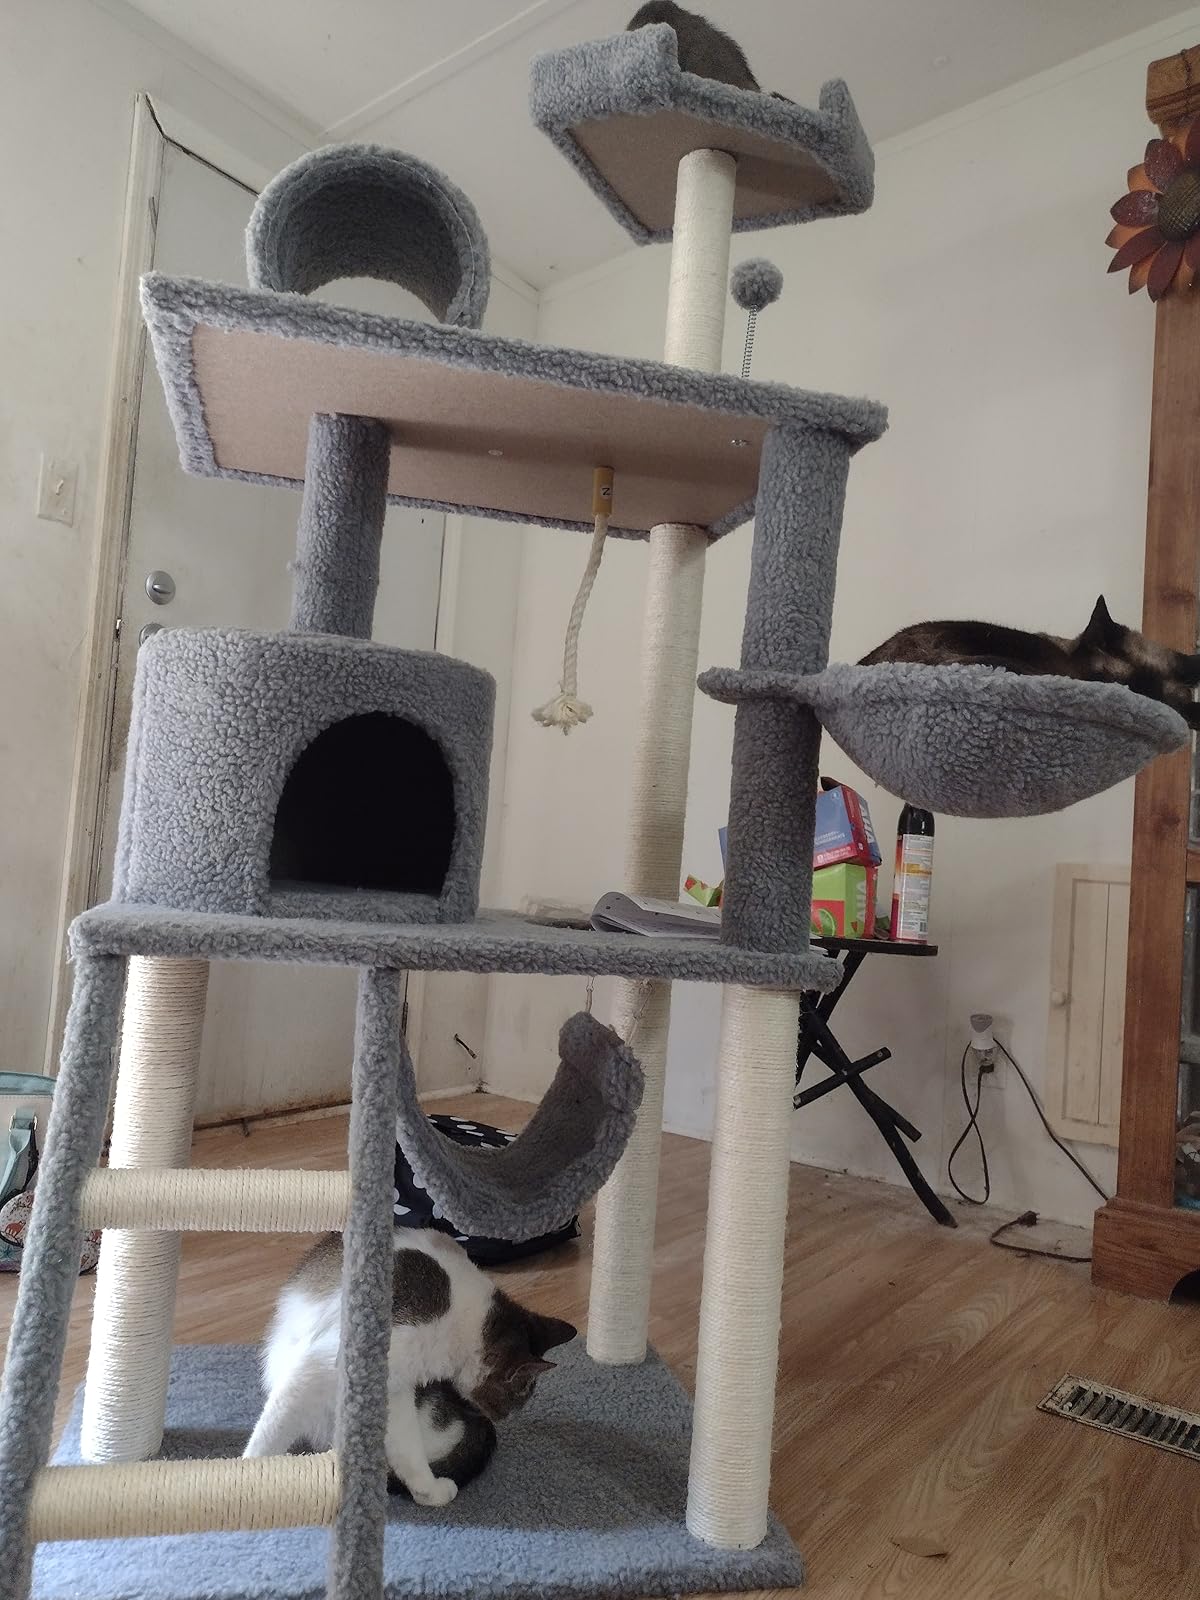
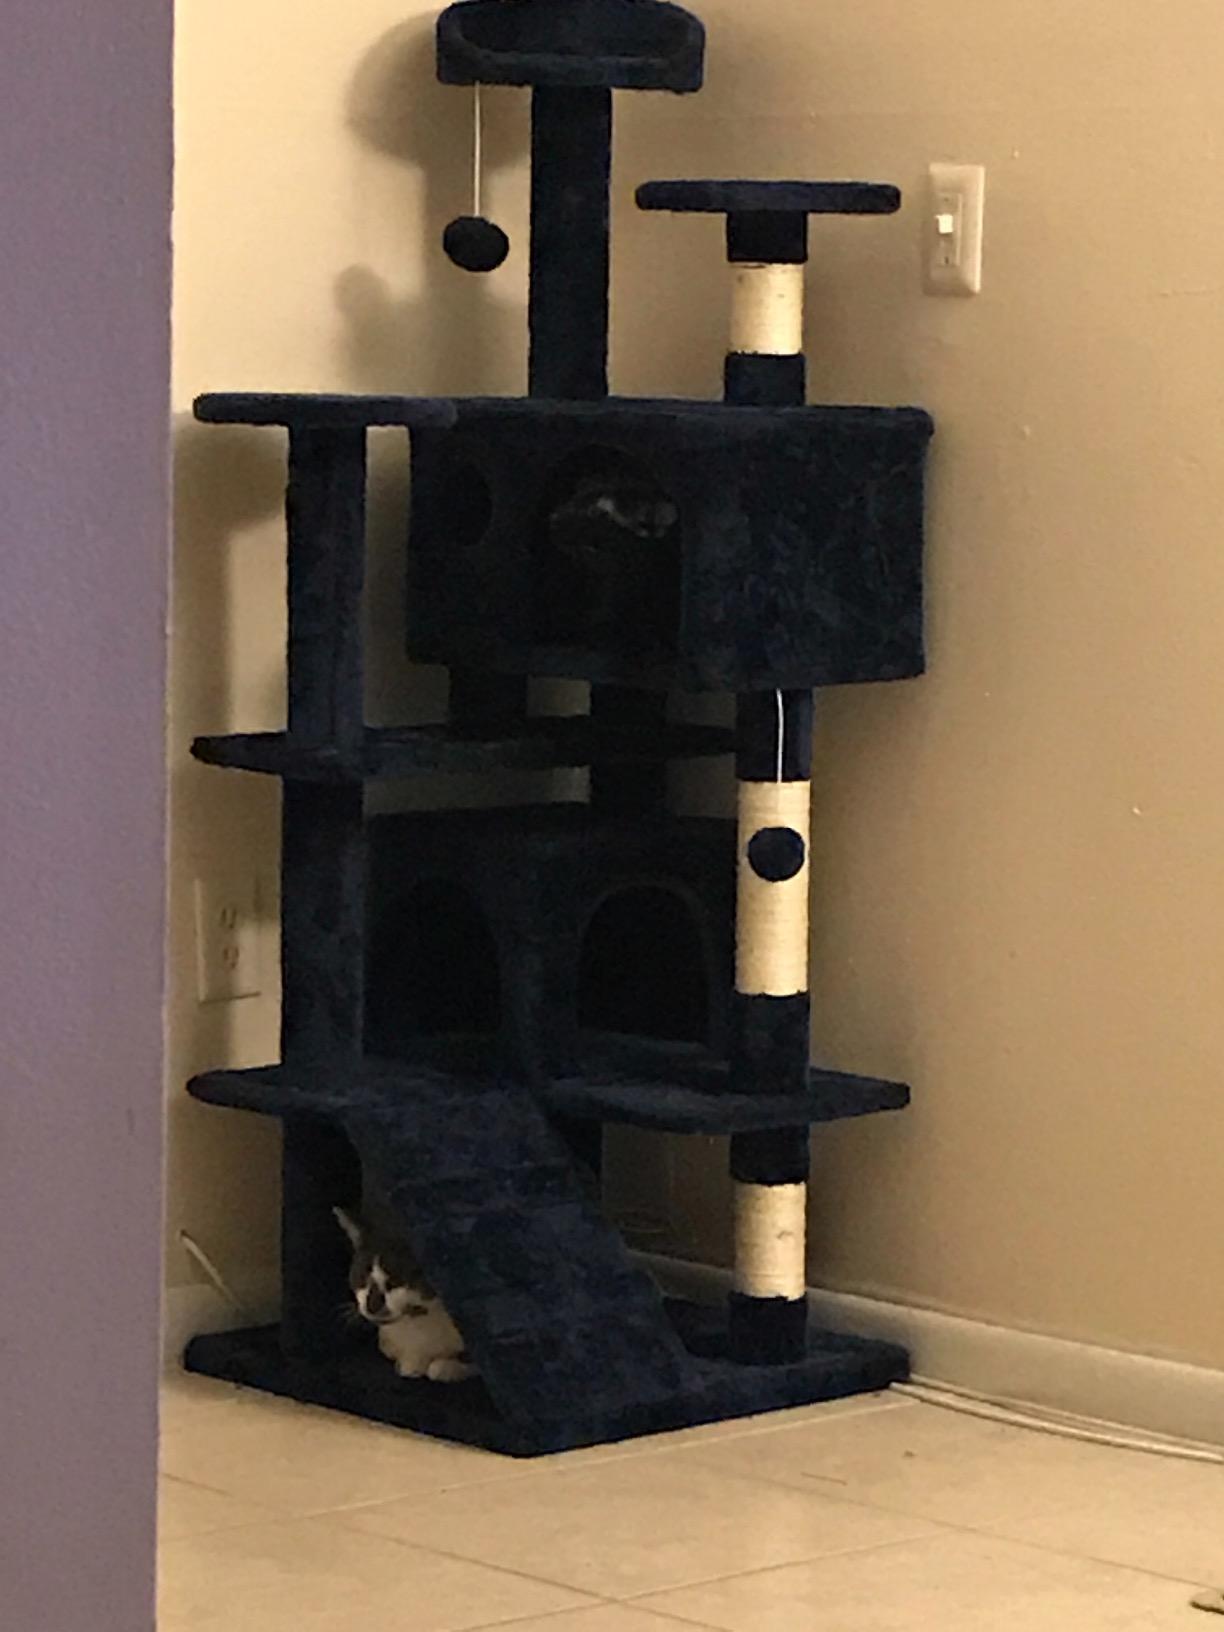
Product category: items_cat tree
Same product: no